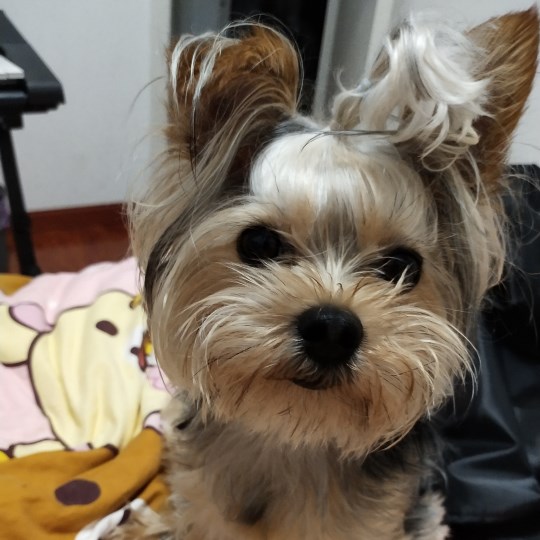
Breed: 340-n000120-Yorkshire_terrier